Birgit Åkesson

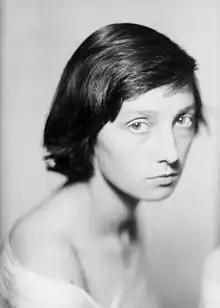
Portrait of Birgit Åkesson at the Royal Swedish Opera, 1950

Anna Ida Birgit Åkesson (24 March 1908) – 24 March 2001) was a Swedish choreographer, dancer and dance researcher.